Dolphin East–West Expressway

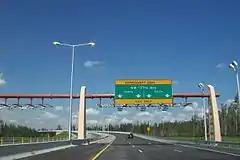
Signage denoting the current western terminus of the Dolphin Expressway, right above an all electronic toll gantry

Originally envisioned as the Twentieth Street Tollway in 1964 (with a spur to the airport along LeJeune Road), construction on the Fourteenth Street east–west Expressway between the Palmetto Expressway and US 1 started in 1967 and was completed in 1969. Two years later, construction of the western extension to Florida's Turnpike commenced, and was finished in 1974. Also in 1974, the name of the tollway was changed to commemorate the success of the Miami Dolphins of the NFL, after back-to-back wins in the Super Bowl.